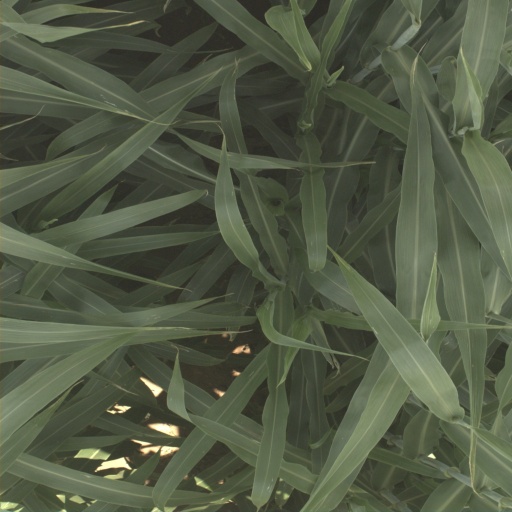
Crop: sorghum